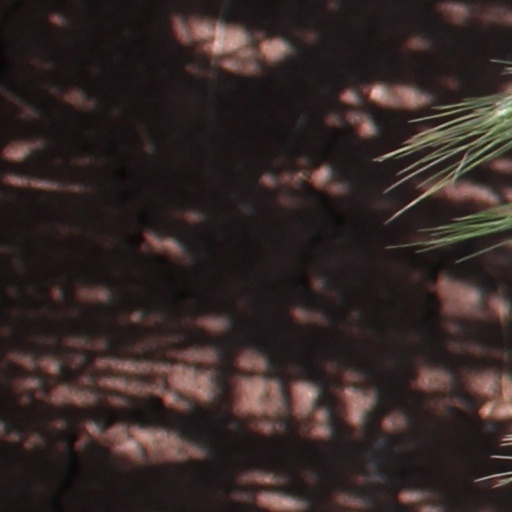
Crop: wheat